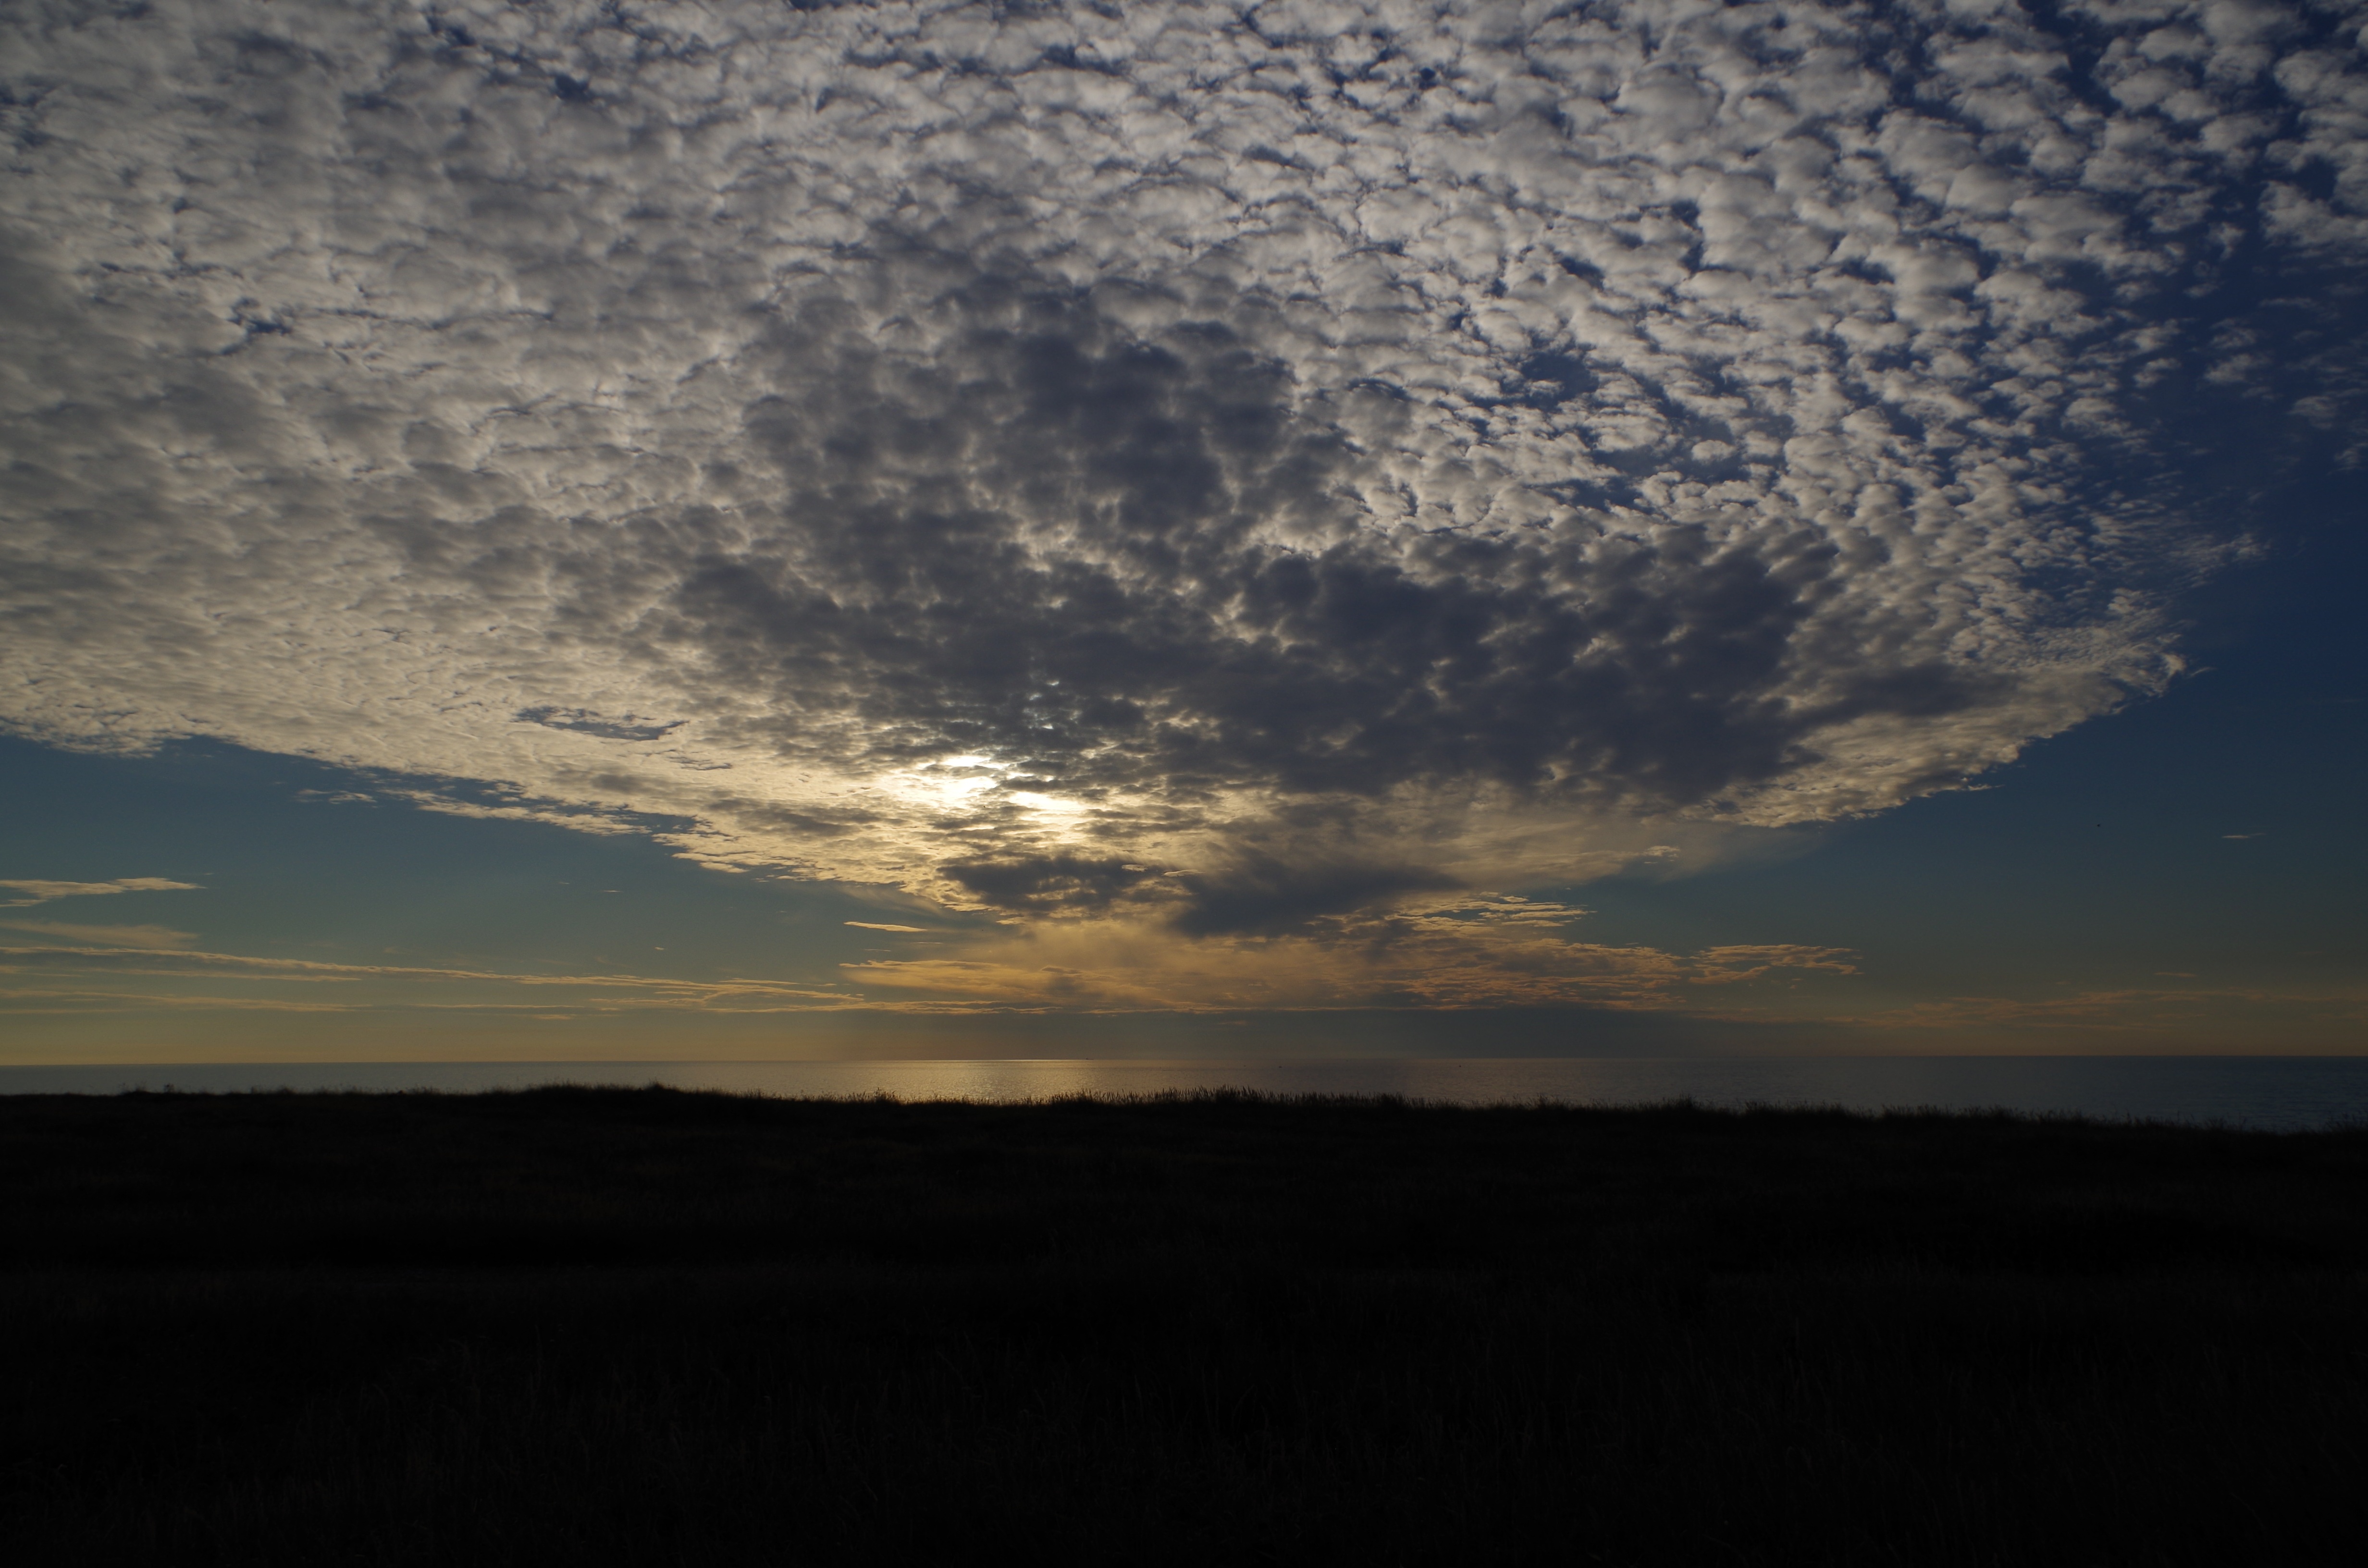
sea, horizon, cloud, sky, sunrise, sunset, sunlight, morning, dawn, atmosphere, dusk, evening, darkness, clouds, afterglow, meteorological phenomenon, atmospheric phenomenon